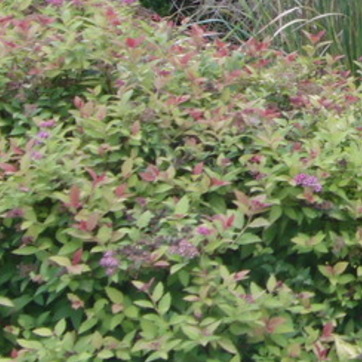
Material: foliage